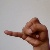
The image shows a hand gesture representing the letter 'J' in Indian Sign Language.